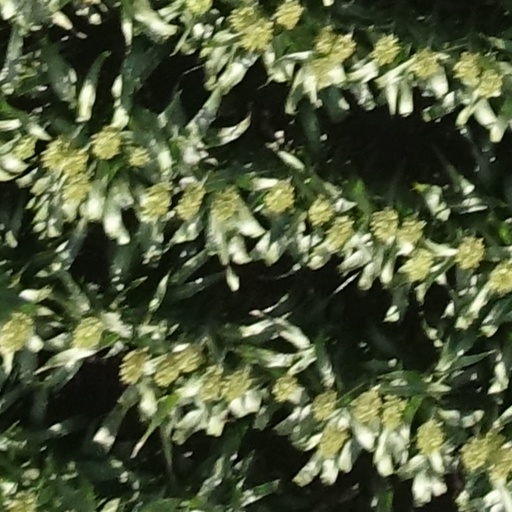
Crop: sorghum